Paul Raphael Montford

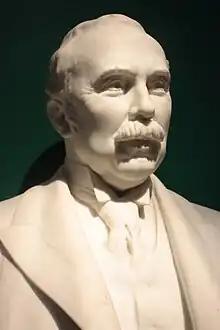

Montford was born in Kentish Town, London, the son of Horace Montford, a sculptor, and his wife Sarah Elizabeth, "née" Lewis. Horace Montford won a gold medal at the Royal Academy Schools in 1869. Paul learned modelling from his father and later studied at the Royal Academy Schools and was considered a brilliant student. Montford won the gold medal and travelling scholarship for sculpture in 1891 and for many years after was a frequent exhibitor at the Royal Academy exhibitions. Among his larger works in Great Britain are: four groups on the Kelvin Way Bridge, Kelvingrove Park, Glasgow; groups for the City Hall, Cardiff; a statue of Sir Henry Campbell-Bannerman at Stirling; the statues of Alfred Beit and Julius Wernher at the entrance to the Royal School of Mines, London; and the two sculptures on Croydon Cenotaph. Montford married Marian Alice Dibdin (daughter of W. J. Dibdin) a capable oil-painter, on 11 September 1912.